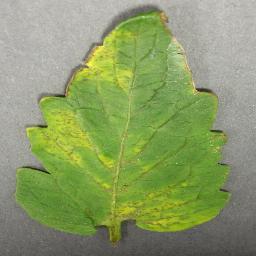
Label: Tomato___Tomato_Yellow_Leaf_Curl_Virus